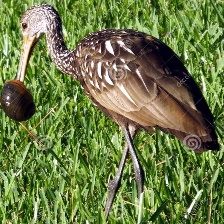
Species: LIMPKIN
Scientific name: ARAMUS GUARAUNA